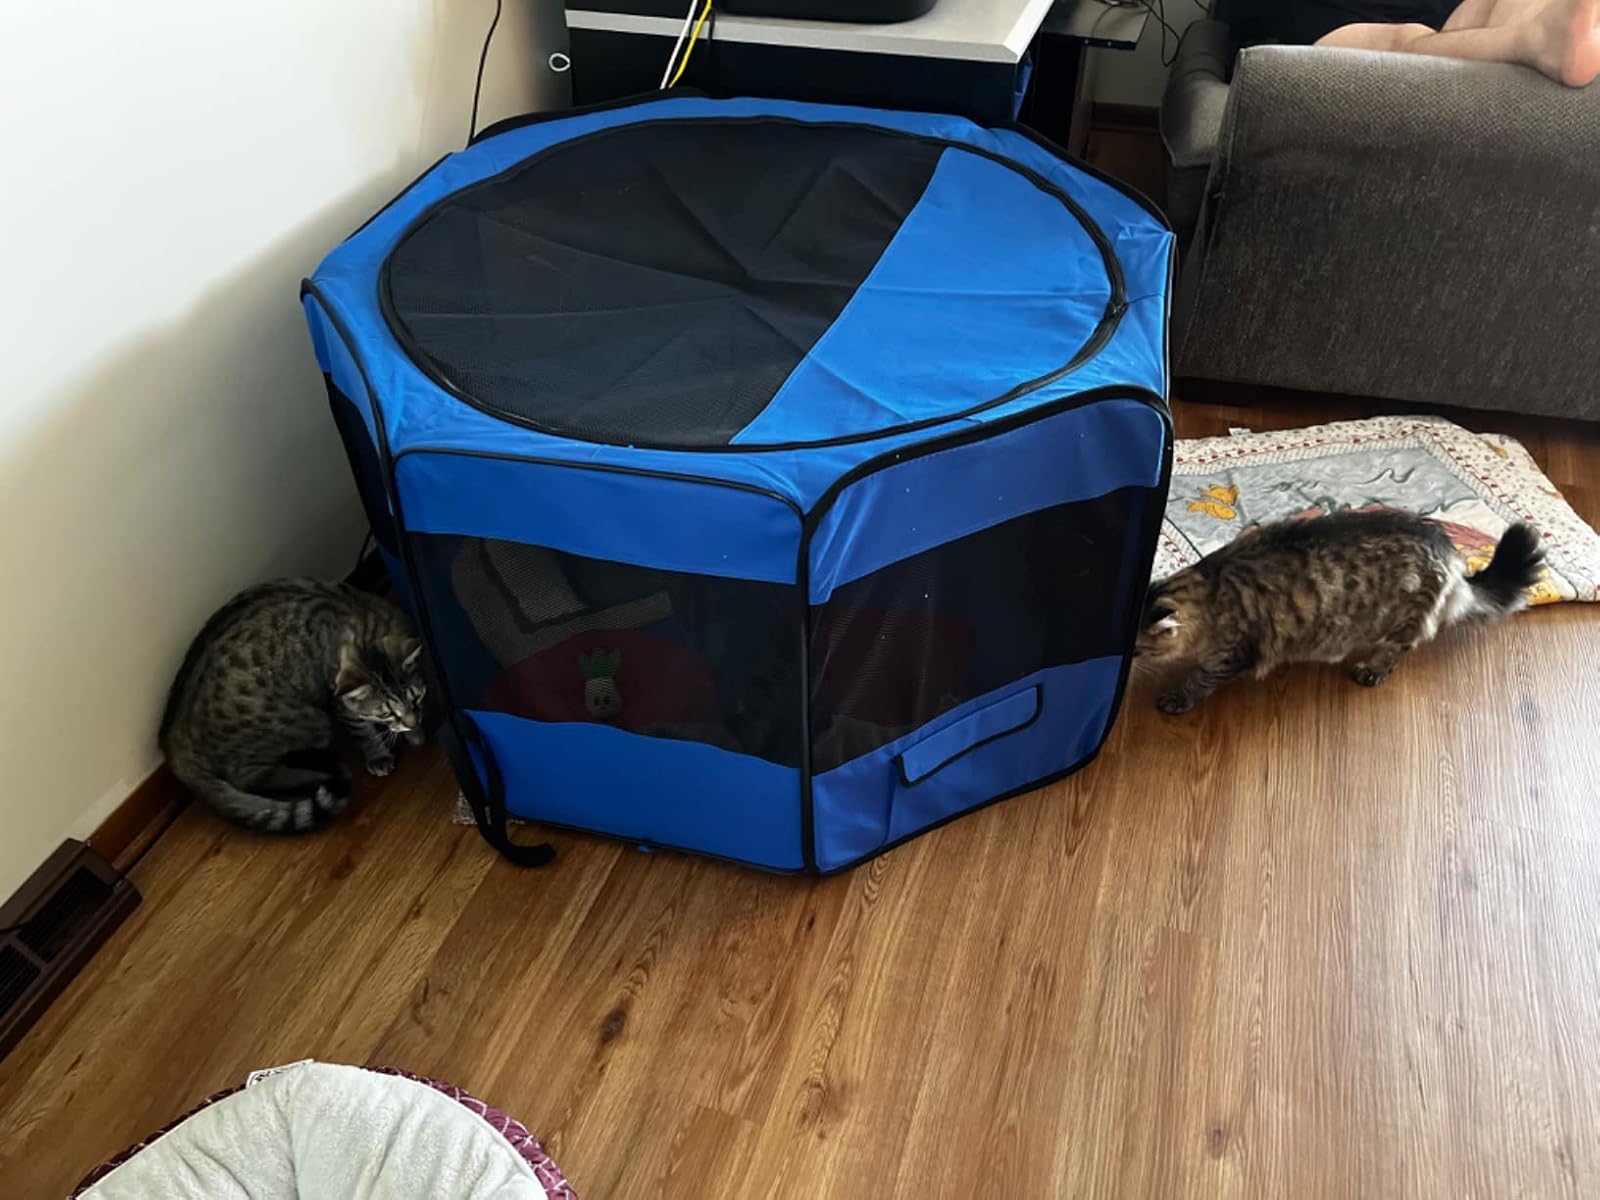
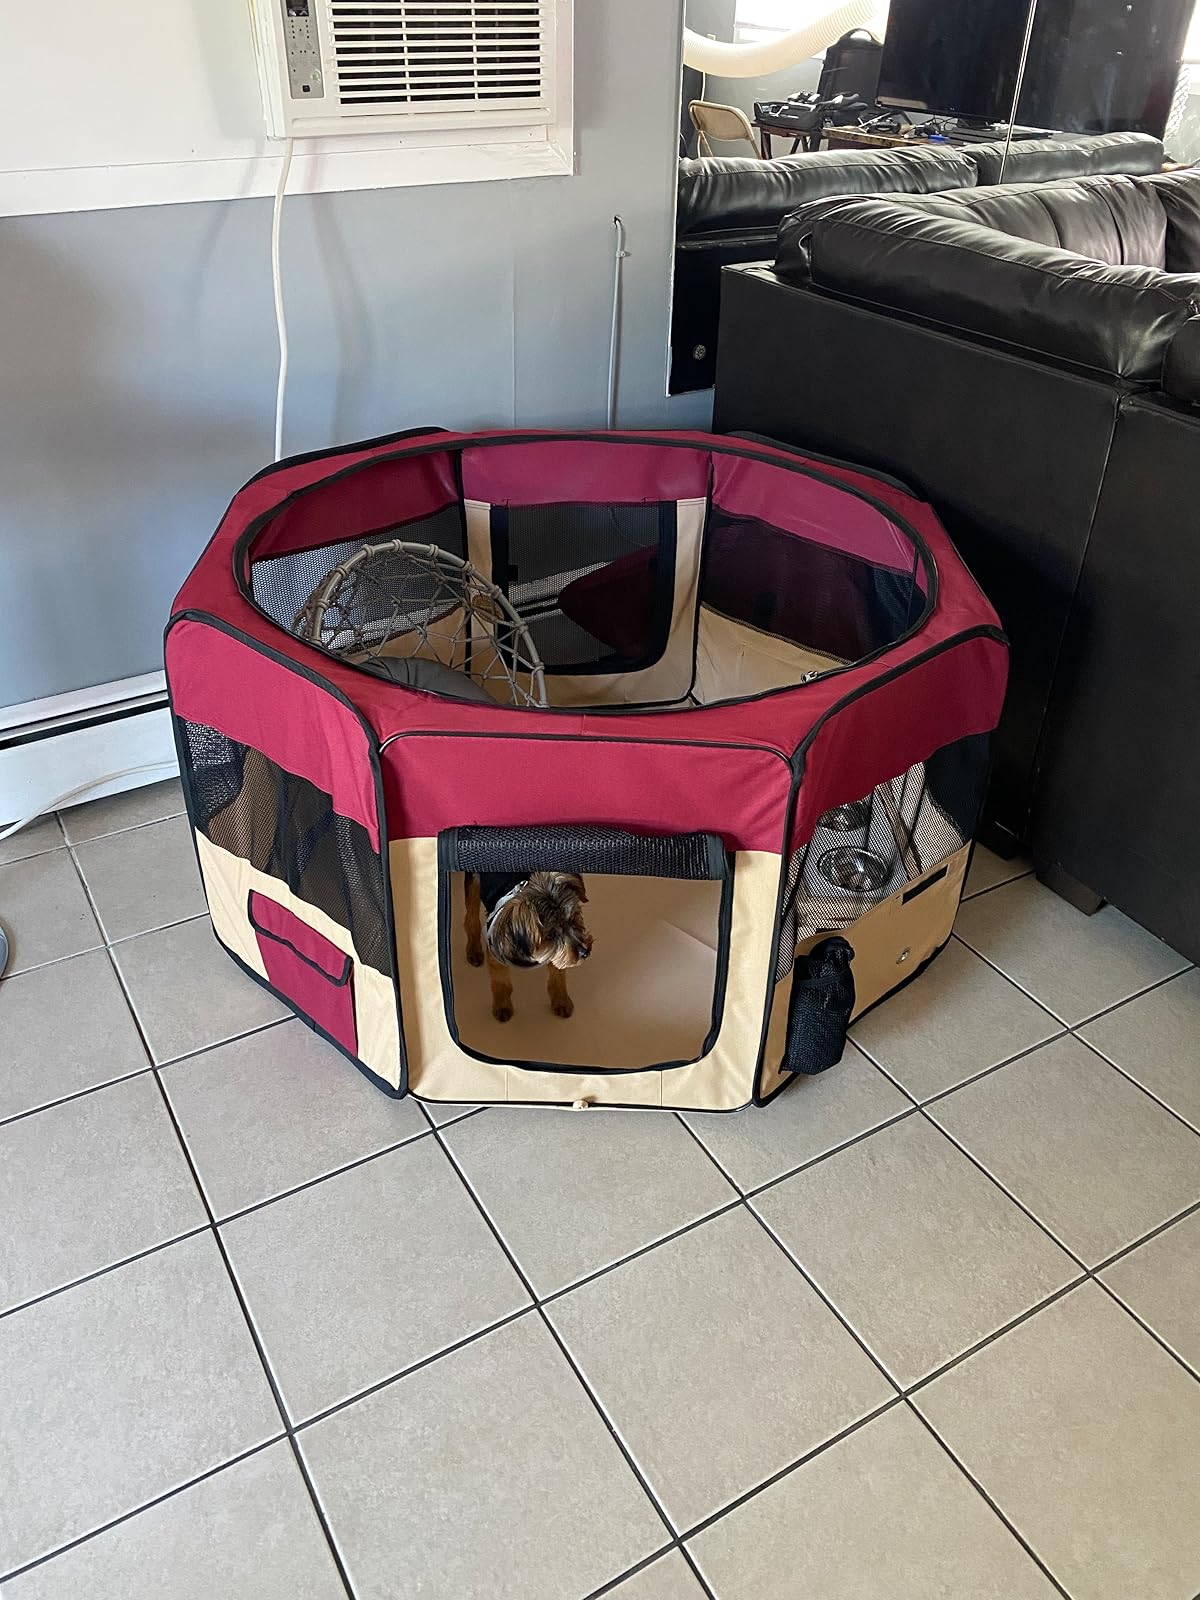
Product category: items_kennel
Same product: no